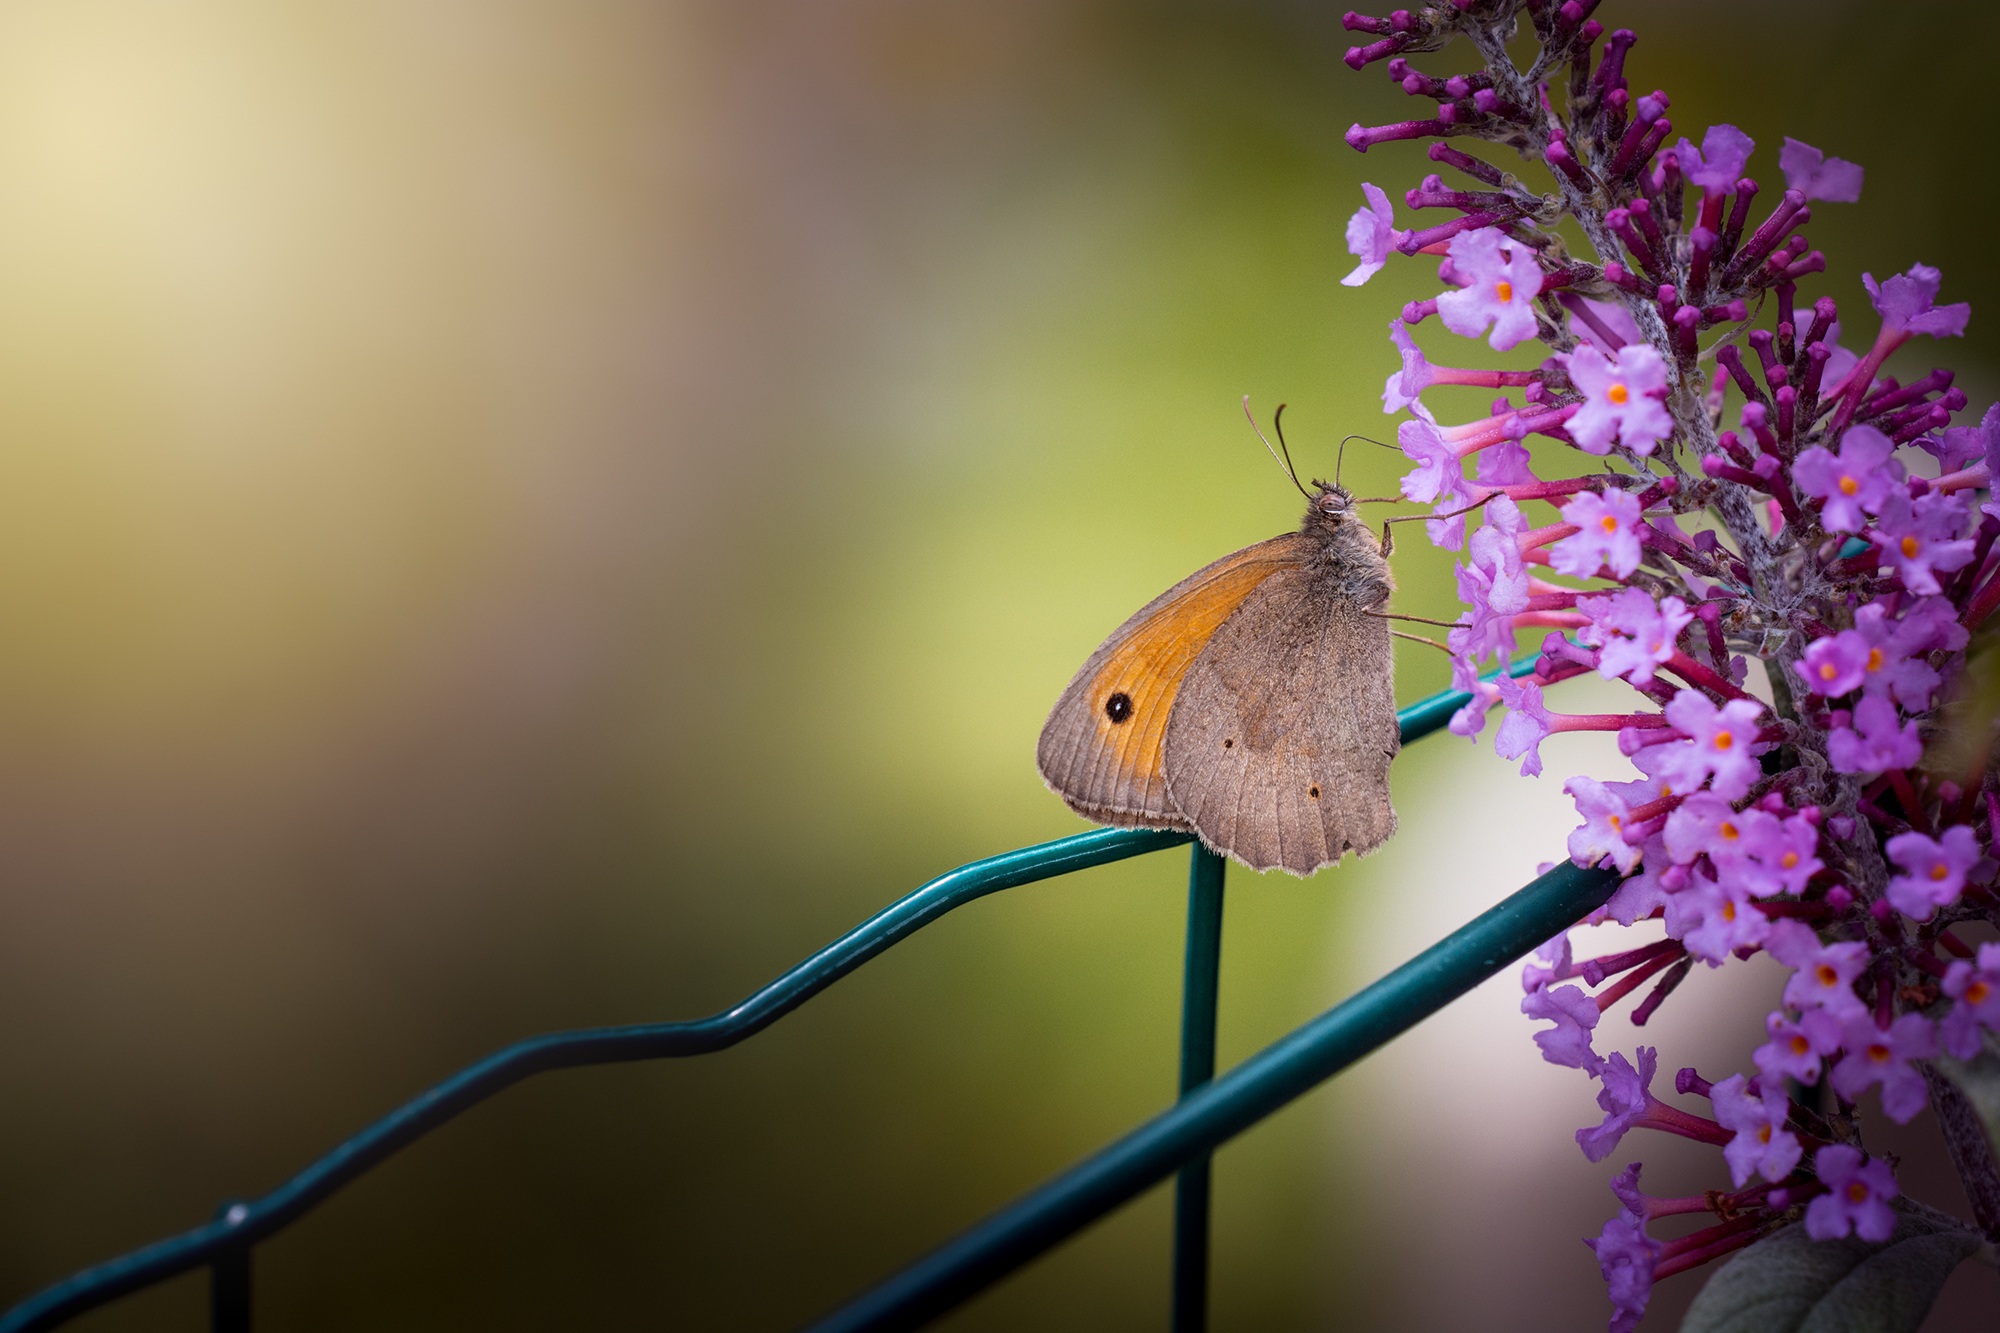
nature, branch, blossom, photography, leaf, flower, animal, summer, insect, butterfly, garden, close, flora, fauna, invertebrate, close up, negative space, nectar, flight insect, text freedom, copy space, macro photography, in the garden, summer lilac, satyrinae, landed, stainless cohesive samtfalter, satyridae, moths and butterflies